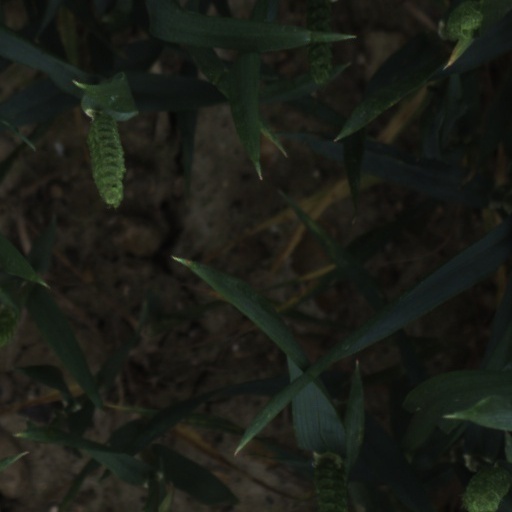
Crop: wheat